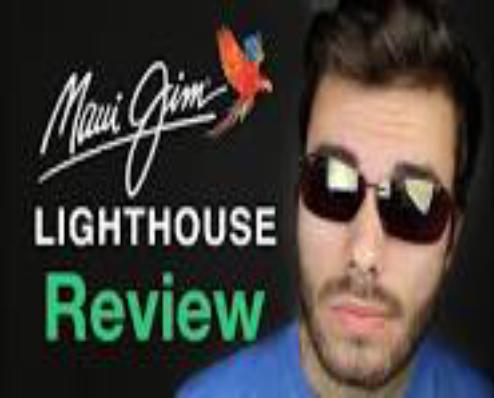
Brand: maui jim
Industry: Clothes